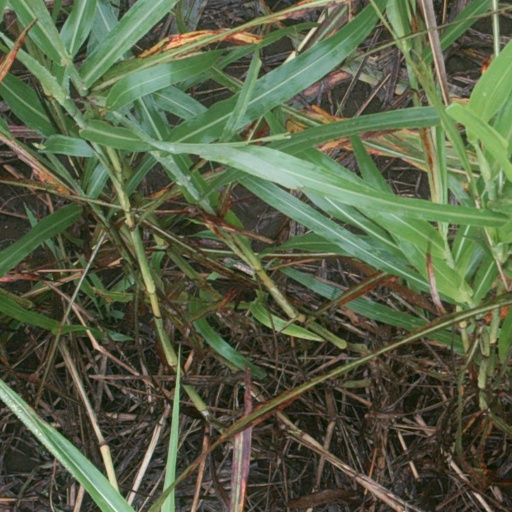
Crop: sorghum